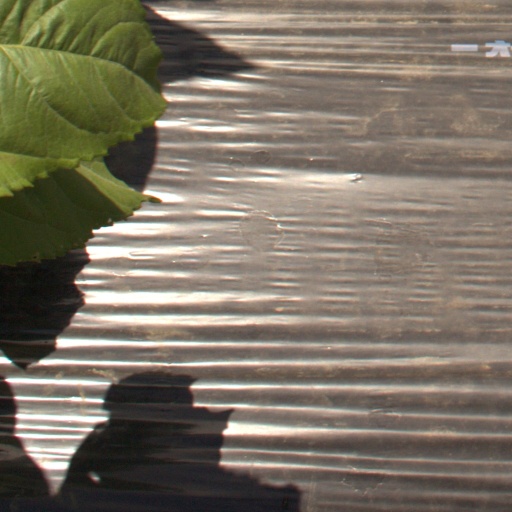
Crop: Jerusalem artichoke